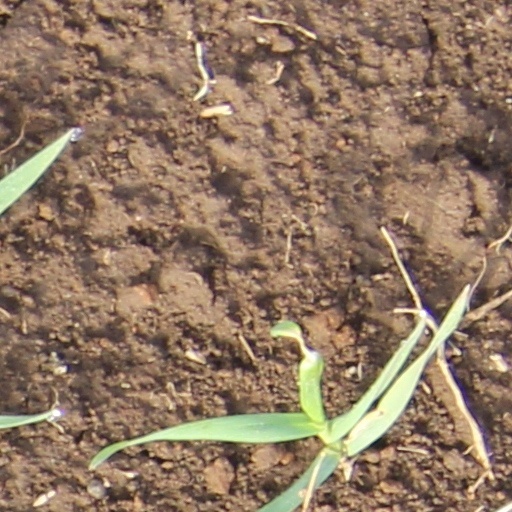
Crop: wheat